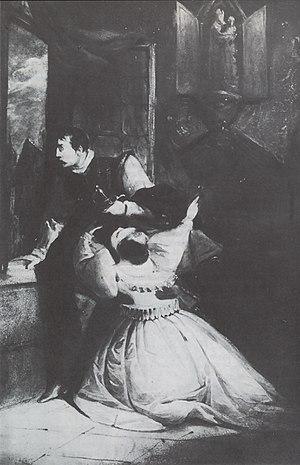
Les Huguenots: Acte IV
Les Huguenots est un grand opéra en cinq actes et trois tableaux de Giacomo Meyerbeer, sur un livret en français d’Eugène Scribe et Émile Deschamps, créé le 29 février 1836 à l’Opéra de Paris, salle Le Peletier, avec les plus grands chanteurs de l’époque : les sopranos Dorus-Gras et Falcon, le ténor Nourrit et la basse Levasseur, sous la direction de François-Antoine Habeneck.